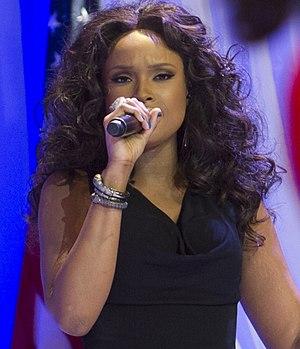
Jennifer Kate Hudson [ˈdʒɛnɪfɚ keɪt ˈhʌdsən] est une chanteuse et une actrice américaine née le 12 septembre 1981 à Chicago.